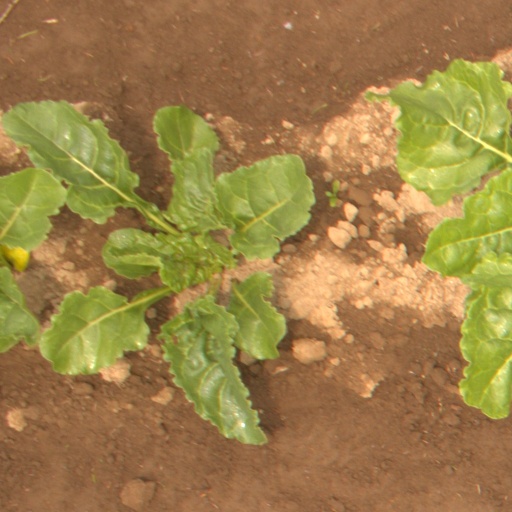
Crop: sugar beet